Railway coupling

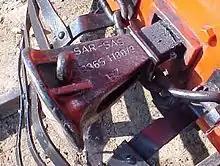
Johnston link-and-pin coupler

The Johnston coupler, commonly known as a bell link-and-pin coupler from its bell shape, was first introduced in the Cape of Good Hope in 1873, following the establishment of the Cape Government Railways (CGR) in 1872 and the decision by the Cape government to expand the railways into the interior and to convert the existing tracks from to Cape gauge. All new Cape gauge locomotives and rolling stock acquired from 1873 were equipped with these or similar couplers, beginning with the CGR 0-4-0ST of 1873, a construction locomotive named "Little Bess".